Tseung Kwan O Chinese Permanent Cemetery

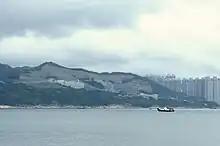
Tseung Kwan O Chinese Permanent Cemetery

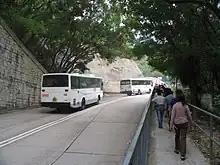
Kowloon Motor Bus circular route 14S links temporarily Yau Tong to Tseung Kwan O Chinese Permanent Cemetery during the Ching Ming and Chung Yeung festivals. The route follows a section of stage 3 of the Wilson Trail, leading to Devil's Peak.

Tseung Kwan O Chinese Permanent Cemetery, also referred to as Junk Bay Chinese Permanent Cemetery is a cemetery in Tiu Keng Leng (Rennie's Mill), Hong Kong. It is managed by The Board of Management of the Chinese Permanent Cemeteries. The term 'Permanent' refers to the cemetery site, not the graves.